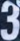
Number: 3